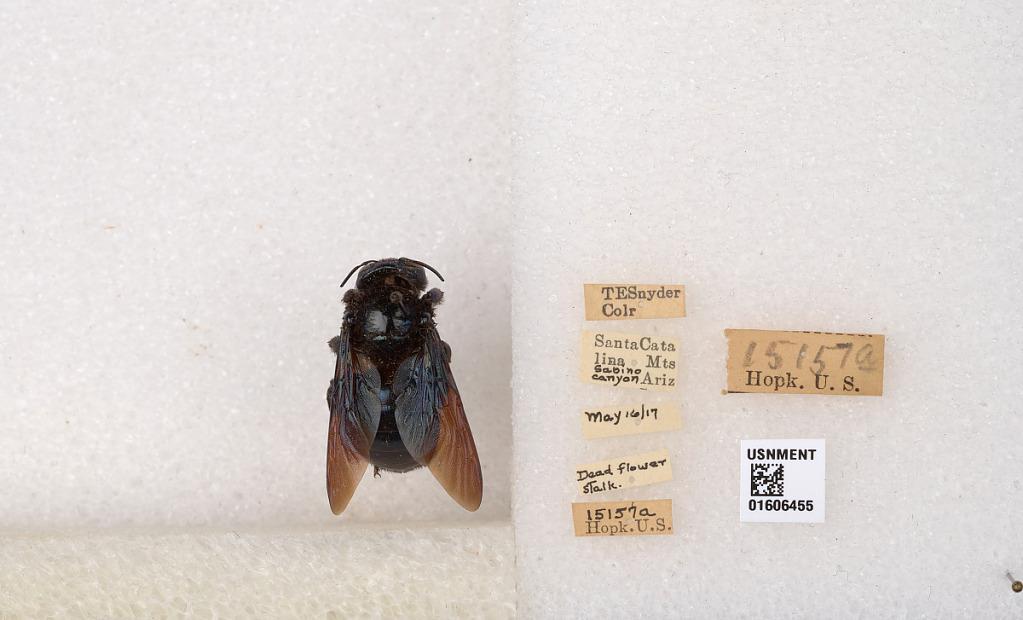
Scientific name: Xylocopa (Xylocopoides) californica arizonensis Cresson
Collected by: T. Snyder
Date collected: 1917-5-16
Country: United States
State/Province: Arizona
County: Pima
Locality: Sabino Canyon, Santa Catalina Mountains
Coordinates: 32.3223, -110.81